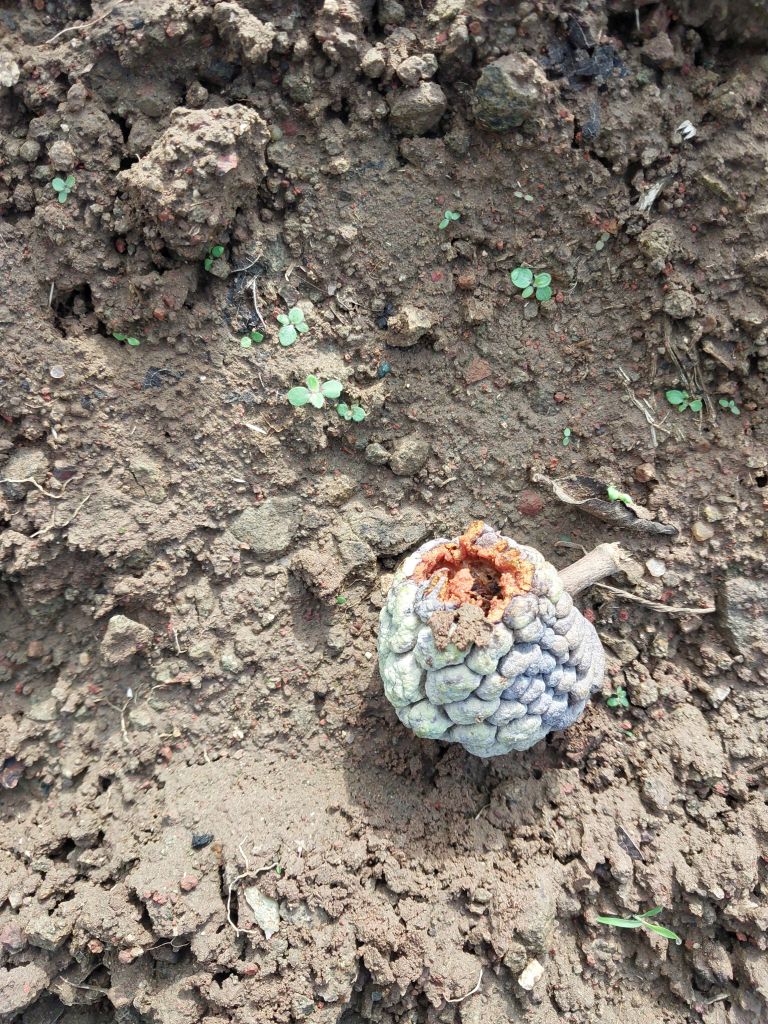
Disease label: Blank Canker